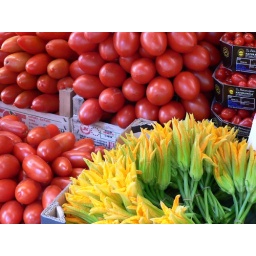
Tomatoes and zucchini flowers at the produce market near Ponte Rialto in Venice. The flowers are used in some pasta dishes.